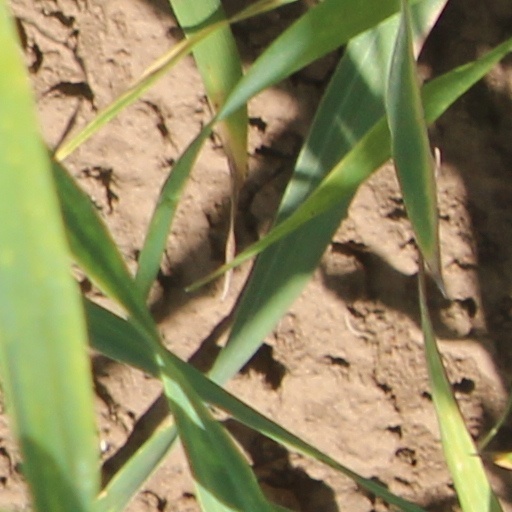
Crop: wheat